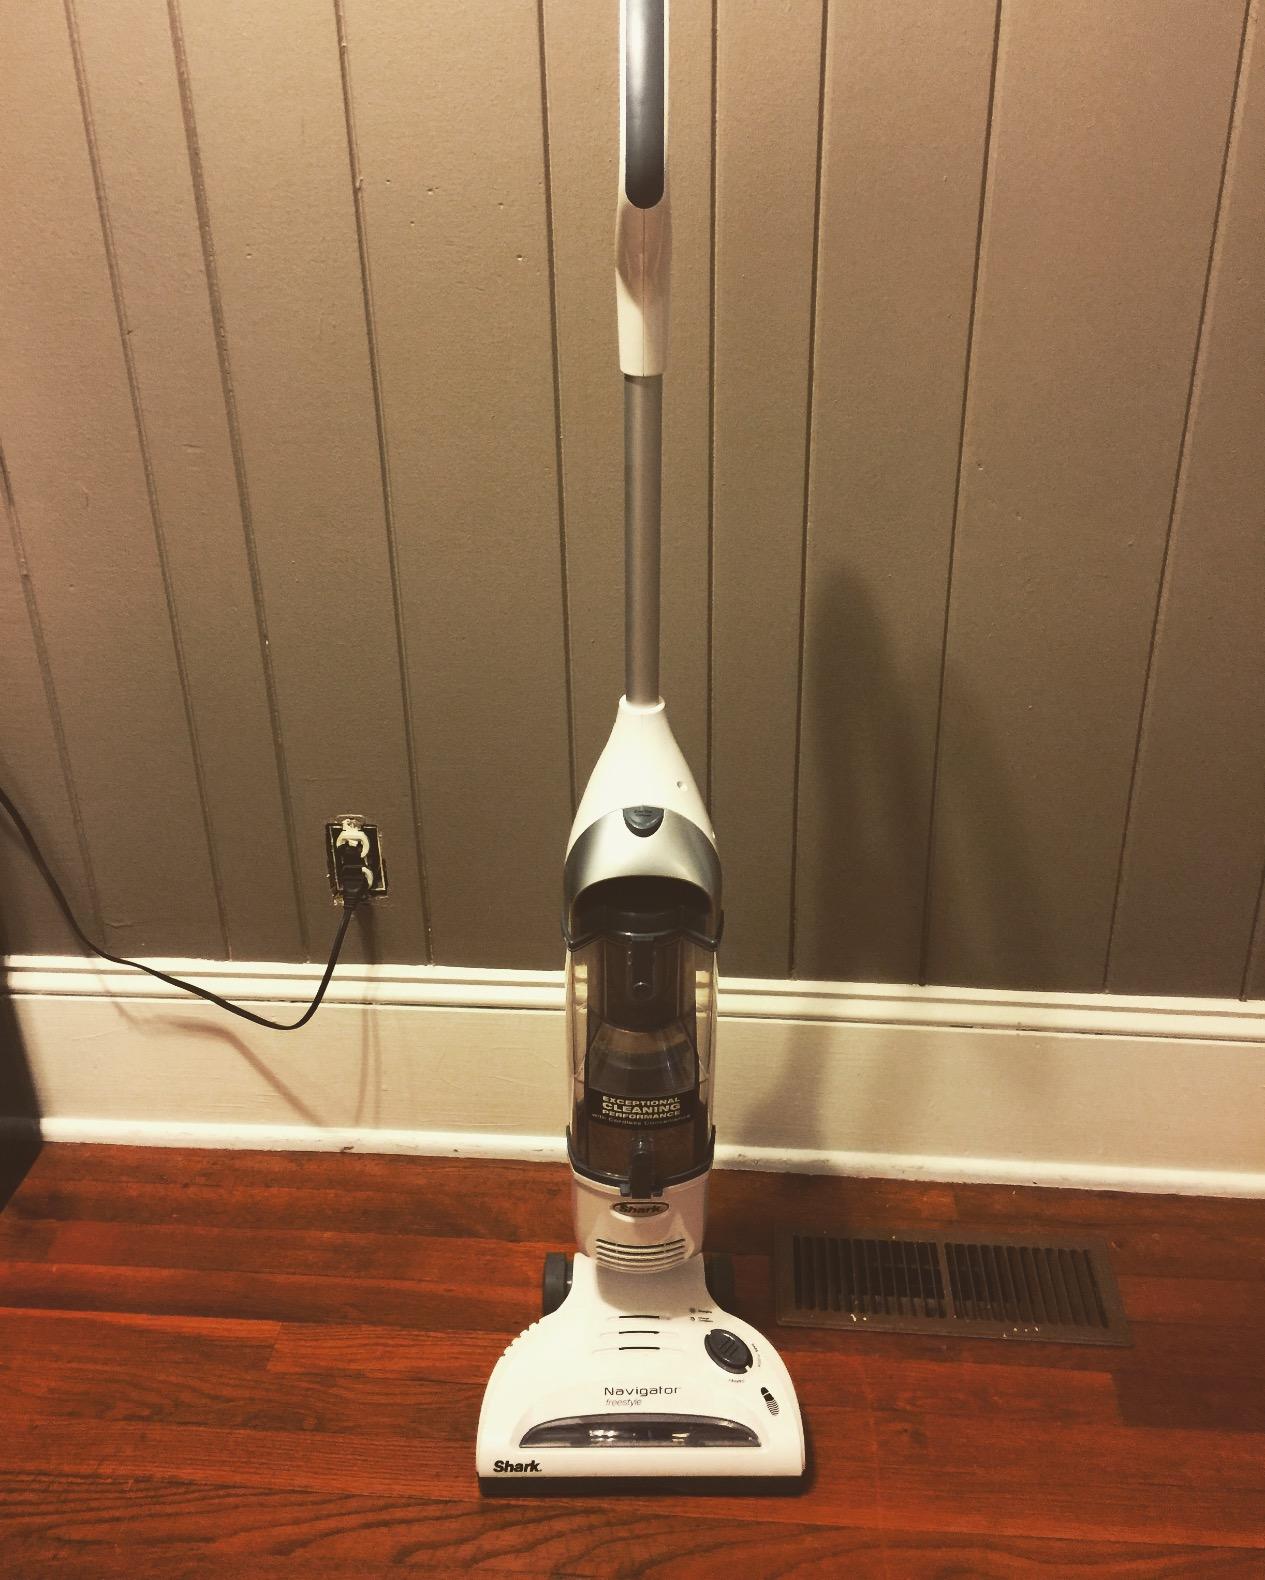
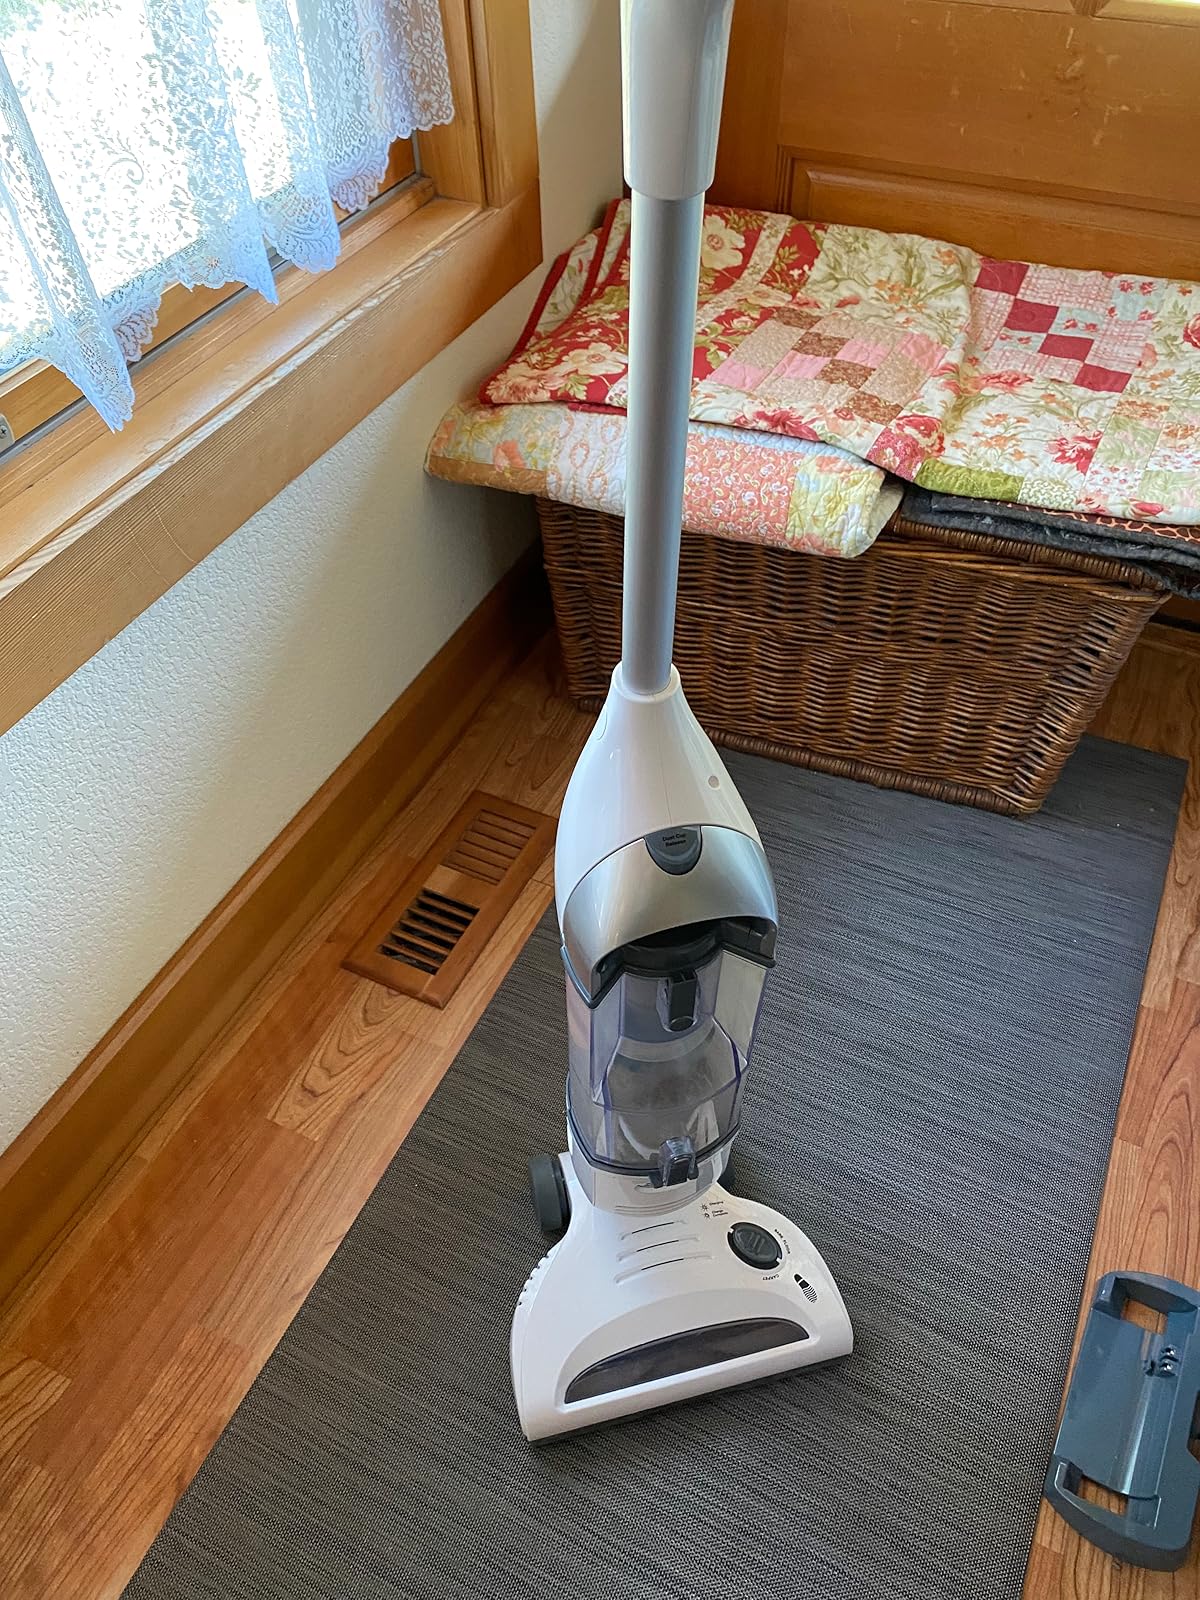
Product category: items_vacuum
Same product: yes